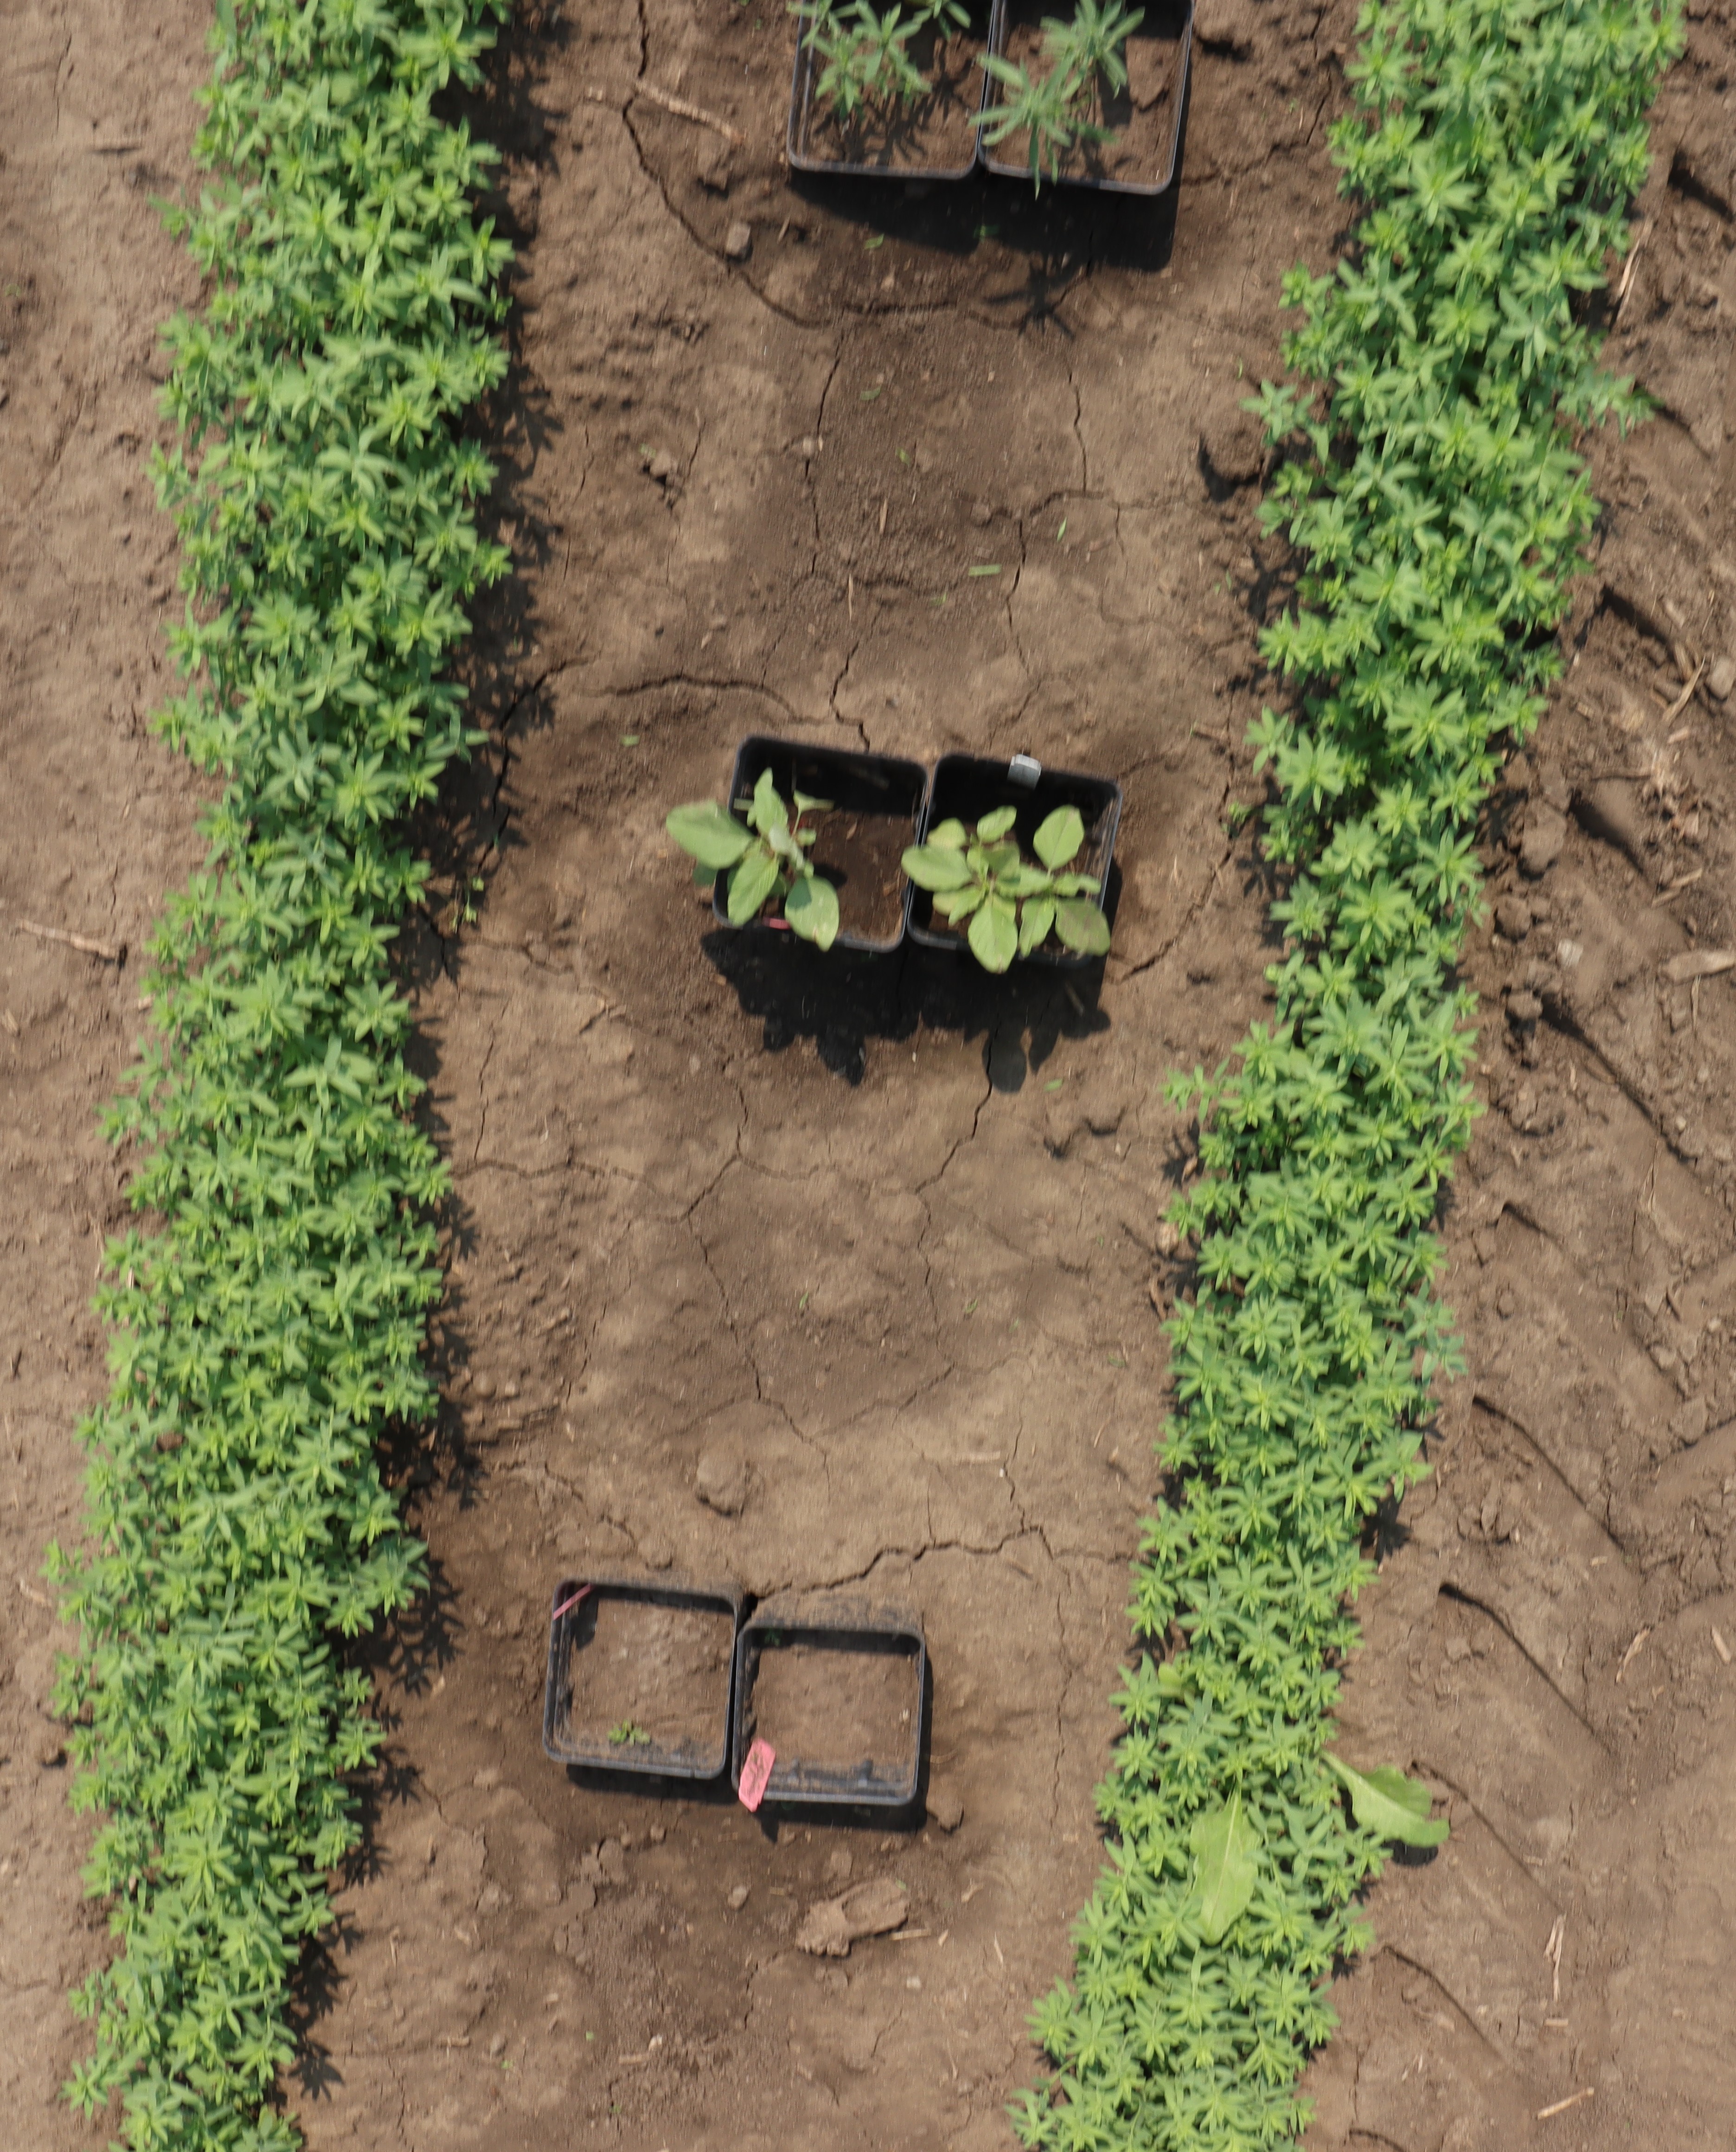
Crop: Flax
Objects: Flax, Flax, Flax, Flax, Flax, Flax, Flax, Redroot Pigweed, Redroot Pigweed, Kochia, Kochia